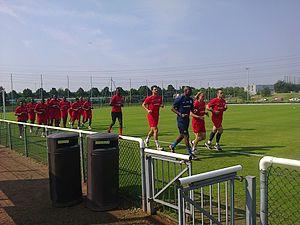
Joueurs de l'US Créteil à l'entraînement le 18 juillet 2013
La saison 2013-2014 de l'Union sportive Créteil-Lusitanos est la treizième du club val-de-marnais en deuxième division. Il s'agit de la première depuis la remontée de National en 2013.